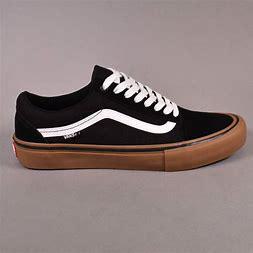
Brand: Vans
Model: Old Skool Skate